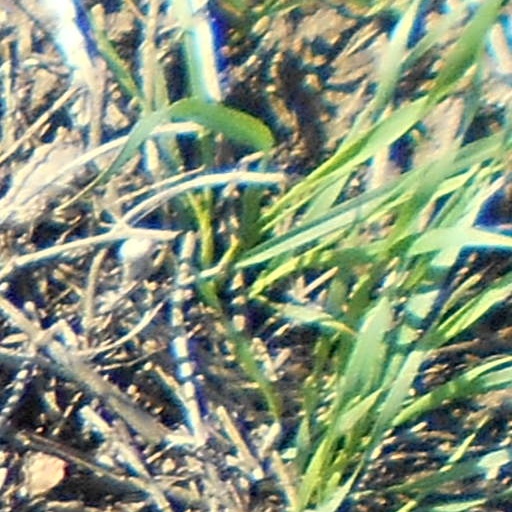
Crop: wheat